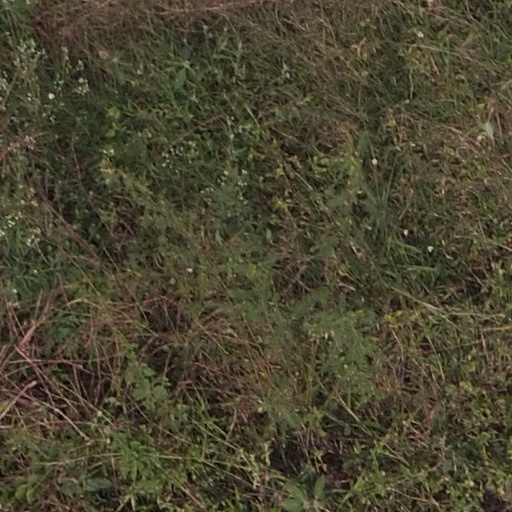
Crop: maize; corn